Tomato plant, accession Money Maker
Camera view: tilt-top (135 deg); turntable rotation: 240 degrees
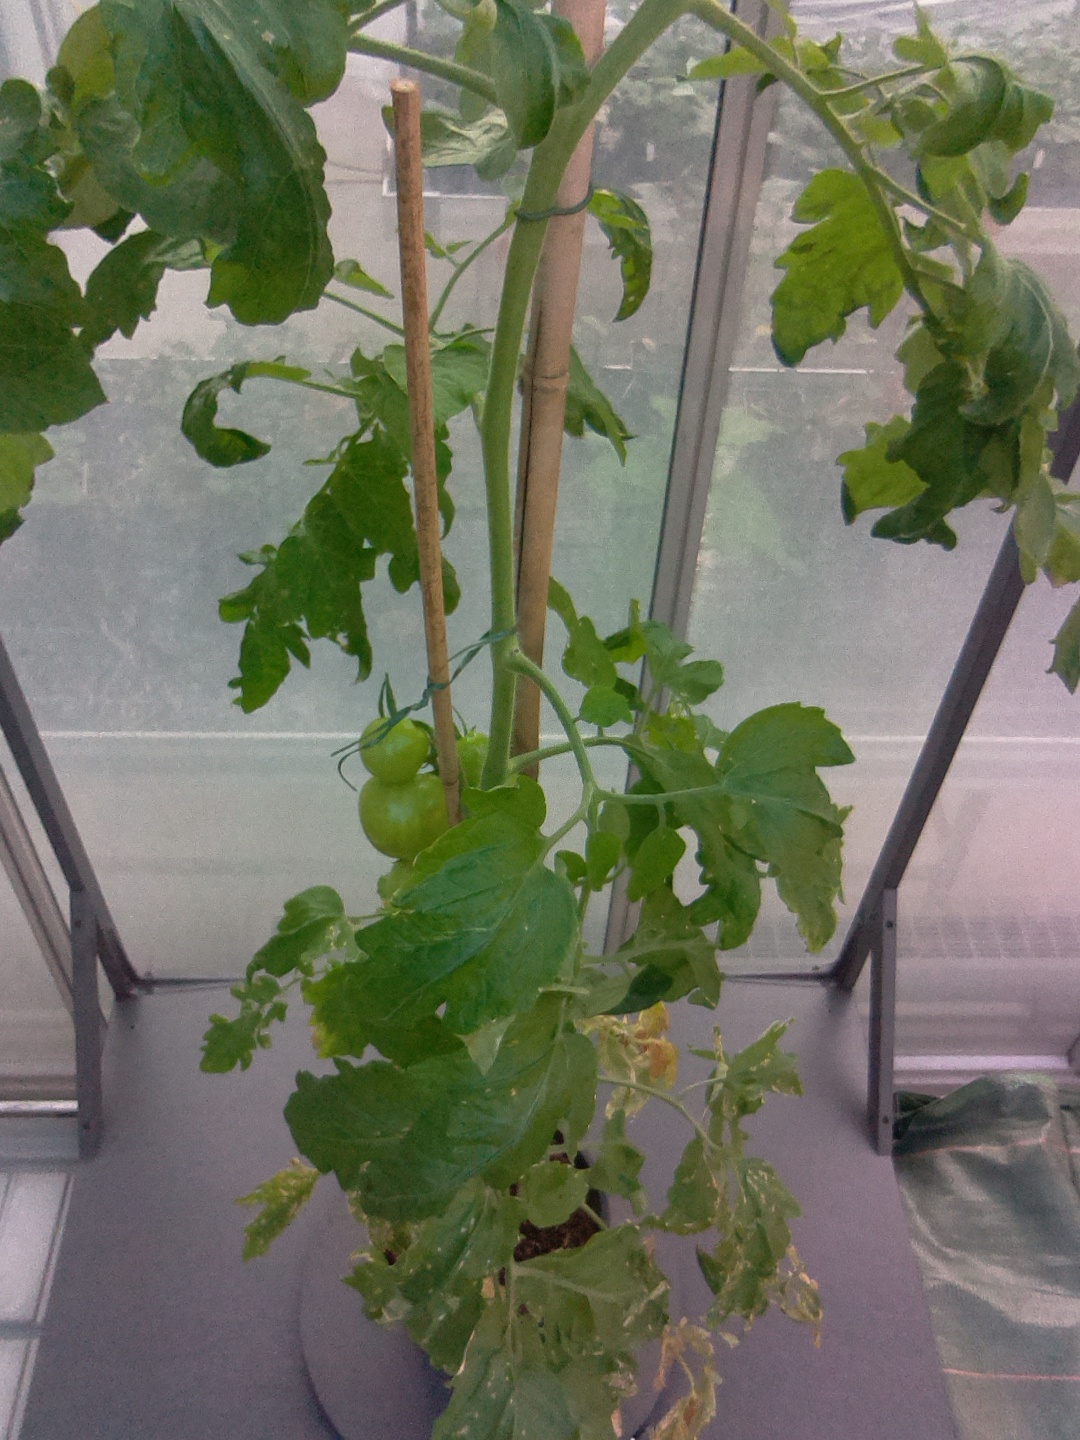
BBCH growth stage 75: 50%-60% of final fruit size